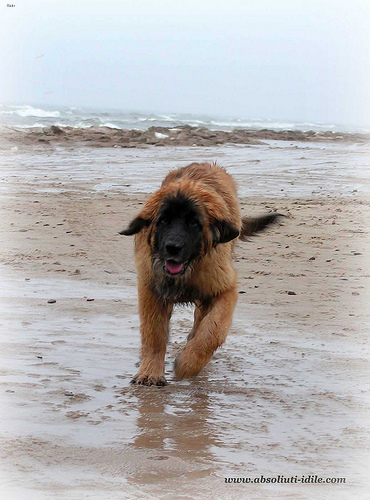
Animal: dog
Breed: leonberger